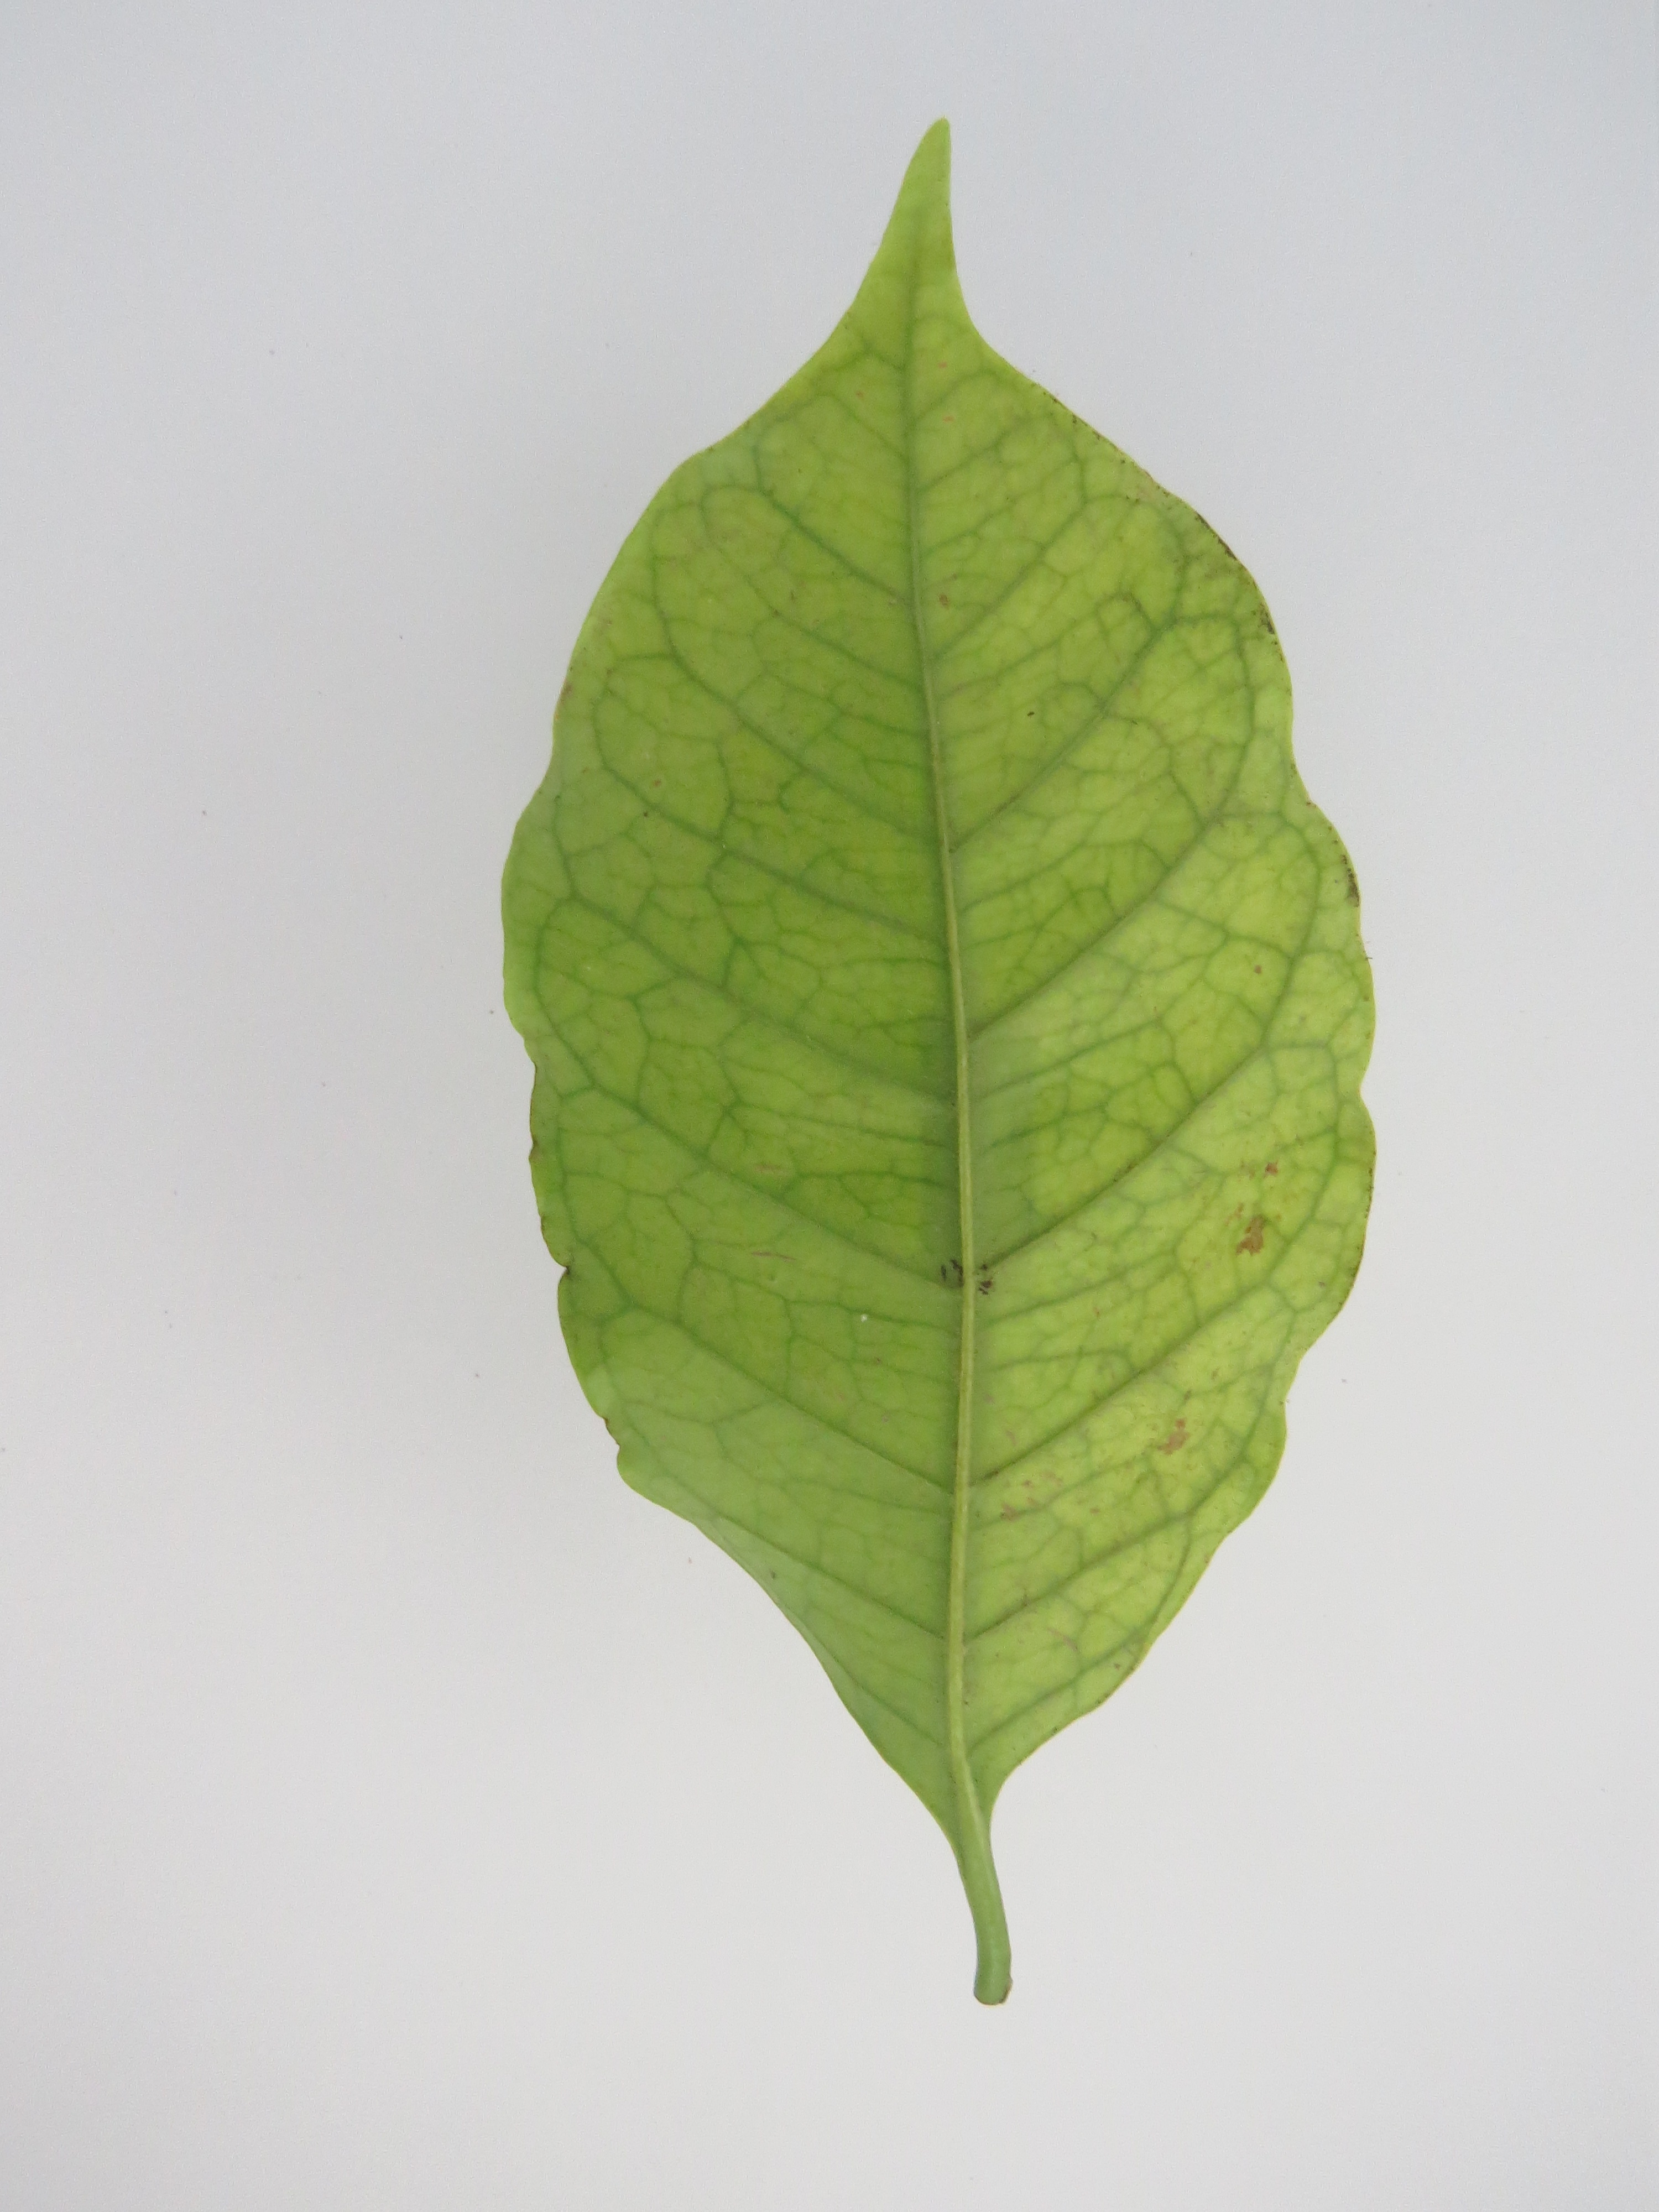
Label: manganese-Mn